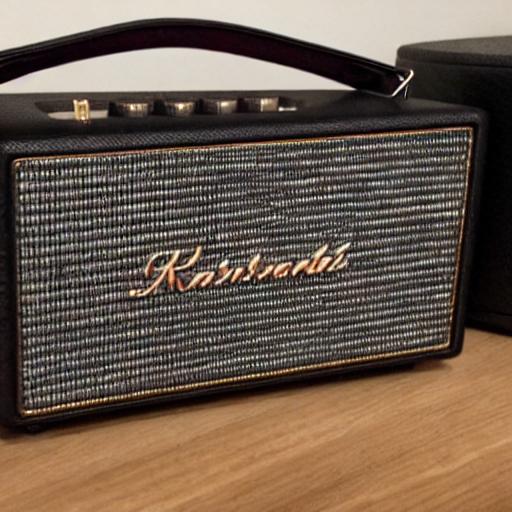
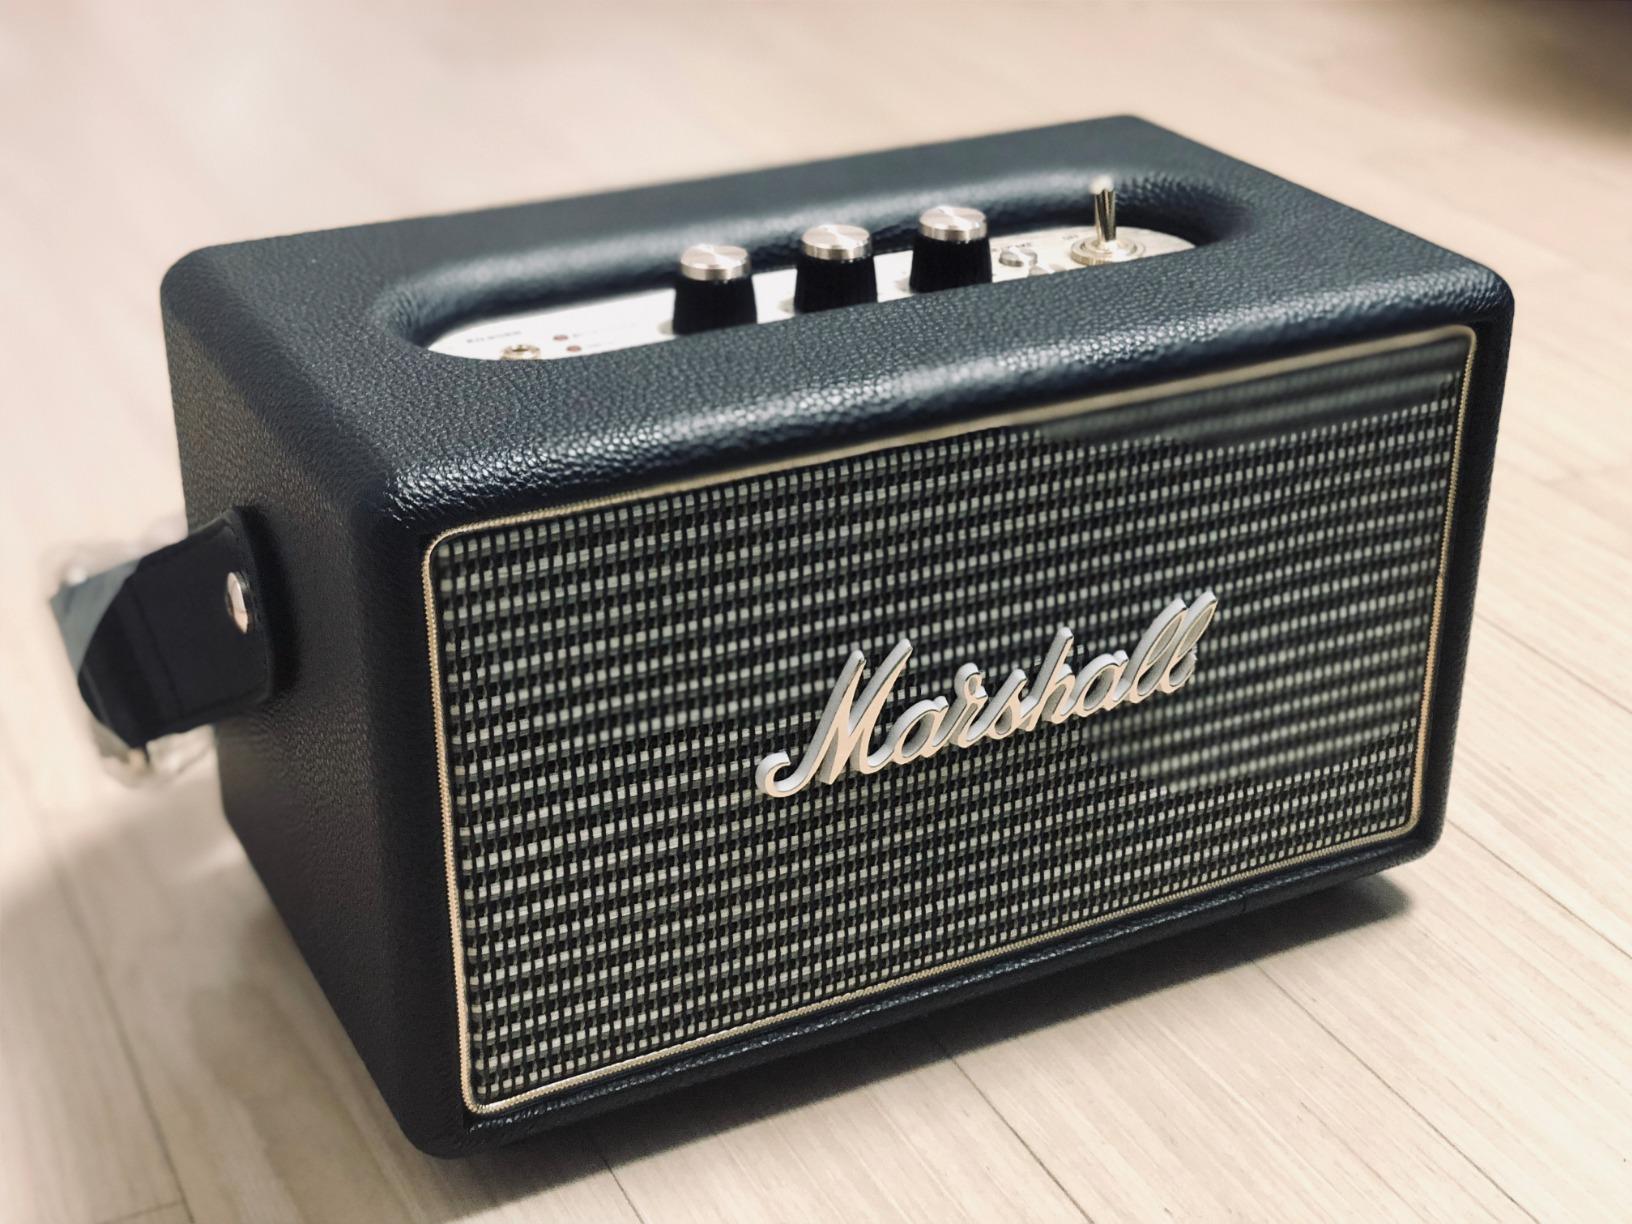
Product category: speaker
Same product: no